2011 ITU World Championship Series

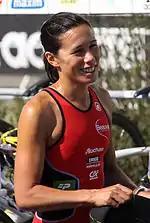
Andrea Hewitt won the Grand Final, her first World Championship series win since Madrid in 2009.

Alistair Brownlee kept his perfect Grand Final record as he claimed his second ITU World Championship and 11th World Series race win. Thirty athletes headed out of the swim together and despite numerous attempts to breakaway on the bike headed in to the run section together. A chase pack led by McCormack cut the gap to 30 seconds which then grew to 45 seconds on the final bike lap. The Brownlees went into a lead by themselves on the run but the chase was never more than 10 seconds away which included Gómez, Riederer, Alexander Brukhankov, Dmitry Polyansky, David Hauss and Laurent Vidal. On lap three Alistair dropped his brother, and Riederer and Gómez came up to him. There Gómez dropped off the pace and finished sixth while Riederer out-kicked Jonathan for second. Gómez's sixth place was enough for him to take bronze overall as the overall podium did not change.